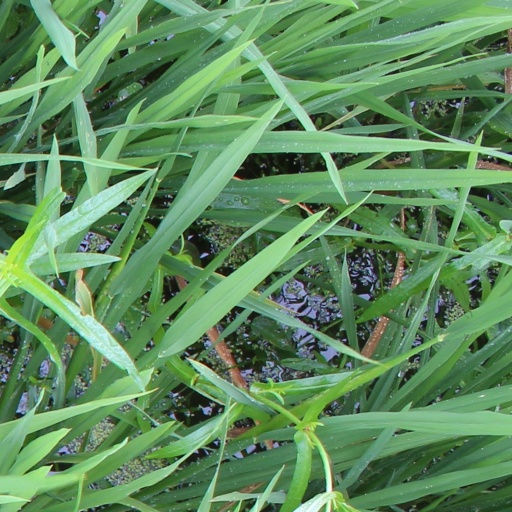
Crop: rice